Diaphragm (optics)

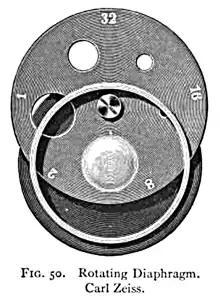
A Zeiss rotating diaphragm, 1906. One diaphragm with five apertures.

In optics, a diaphragm is a thin opaque structure with an opening (aperture) at its center. The role of the diaphragm is to "stop" the passage of light, except for the light passing through the "aperture". Thus it is also called a stop (an aperture stop, if it limits the brightness of light reaching the focal plane, or a field stop or flare stop for other uses of diaphragms in lenses). The diaphragm is placed in the light path of a lens or objective, and the size of the aperture regulates the amount of light that passes through the lens. The centre of the diaphragm's aperture coincides with the optical axis of the lens system.